List of New Jersey Forest Fire Service fire towers

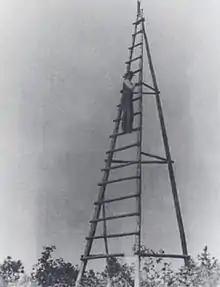
The New Jersey Forest Fire Service erected the "Four Mile Tower", a simple tripod of wooden poles, in 1910. It was replaced by the Lebanon Station.

In order to aid its efforts in wildland fire suppression and fire protection, the New Jersey Forest Fire Service operates a system of 21 fire towers at locations throughout the state of New Jersey in the United States. From these fire towers, using an instrument called the Osborne Fire Finder, or an alidade, and topographical maps, trained fire observers are able to spot and triangulate the location of possible wildfires. After ascertaining the location, the observer will file a "smoke report" which will be investigated and appropriate action taken by a local firewarden.